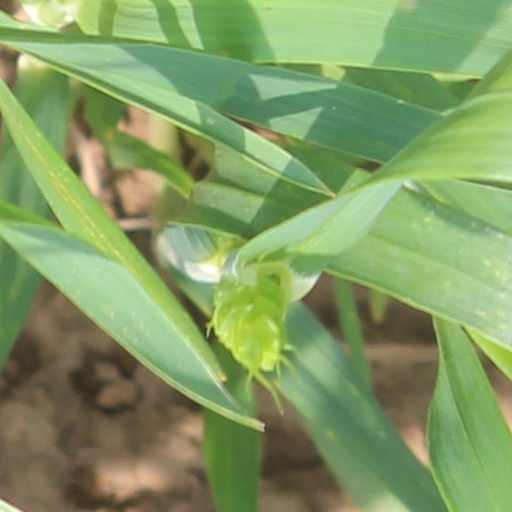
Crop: wheat